Jim Gregory (ice hockey)

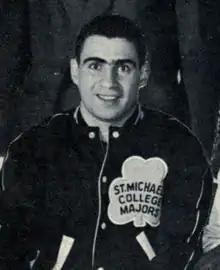
Gregory as a trainer of the St. Michaels Majors, 1961

James Michael Gregory (November 4, 1935 – October 30, 2019) was a Canadian professional ice hockey coach and executive. Born in Port Colborne, Ontario and raised in Dunnville, Ontario, Gregory attended St. Michael's College School in Toronto where he became involved with the school's ice hockey teams, first as a trainer, eventually moving to management and coaching positions. He went on to coach and manage the Toronto Marlboros, winning two championships. He then moved to the National Hockey League's (NHL) Toronto Maple Leafs, serving as their general manager between 1969 and 1979. He led the team to eight playoff appearances during his ten-year tenure. He then moved to the NHL head offices, becoming the director of central scouting, and later took a directorship position in the hockey operations department, which he held until his death.